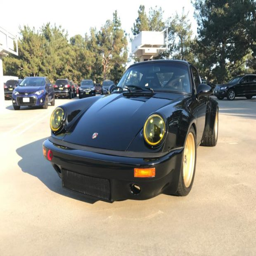
automobile make 911 with an engine